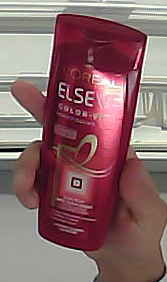
Product: loreal_shampoo